Battle of Utica (49 BC)

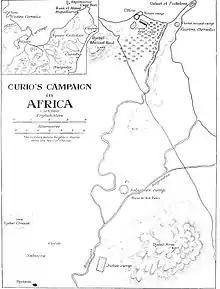
Map showing Curio's campaign in Africa

After ordering his fleet to sail to Utica, Curio began his march there around the gulf. Within three days he had reached the southern bank of the Bagradas river. Leaving the infantry there with Rebilus, he took his cavalry and rode northward to scout out a camp near Utica, the "Castra Cornelia", situated on a hill to the west of the town. From that position he was able to assess Varus's camp, which was situated next to the town, with his further side protected by Utica's north-eastern wall, while his nearer side was protected by the sea and an outdoor theatre, ensuring that his camp could only be approached by a narrow passage. Turning south, he noticed a stream of fugitives fleeing to the safety of Utica's walls, and he decided to attack the crowds to instil panic. This forced Varus to send 1,000 Numidian troops (600 cavalry and 400 soldiers) to their rescue. The two forces clashed and the Numidians, unused to close quarters fighting, were repulsed, losing 120 men in the process, as the remainder of the troops retreated to the town.